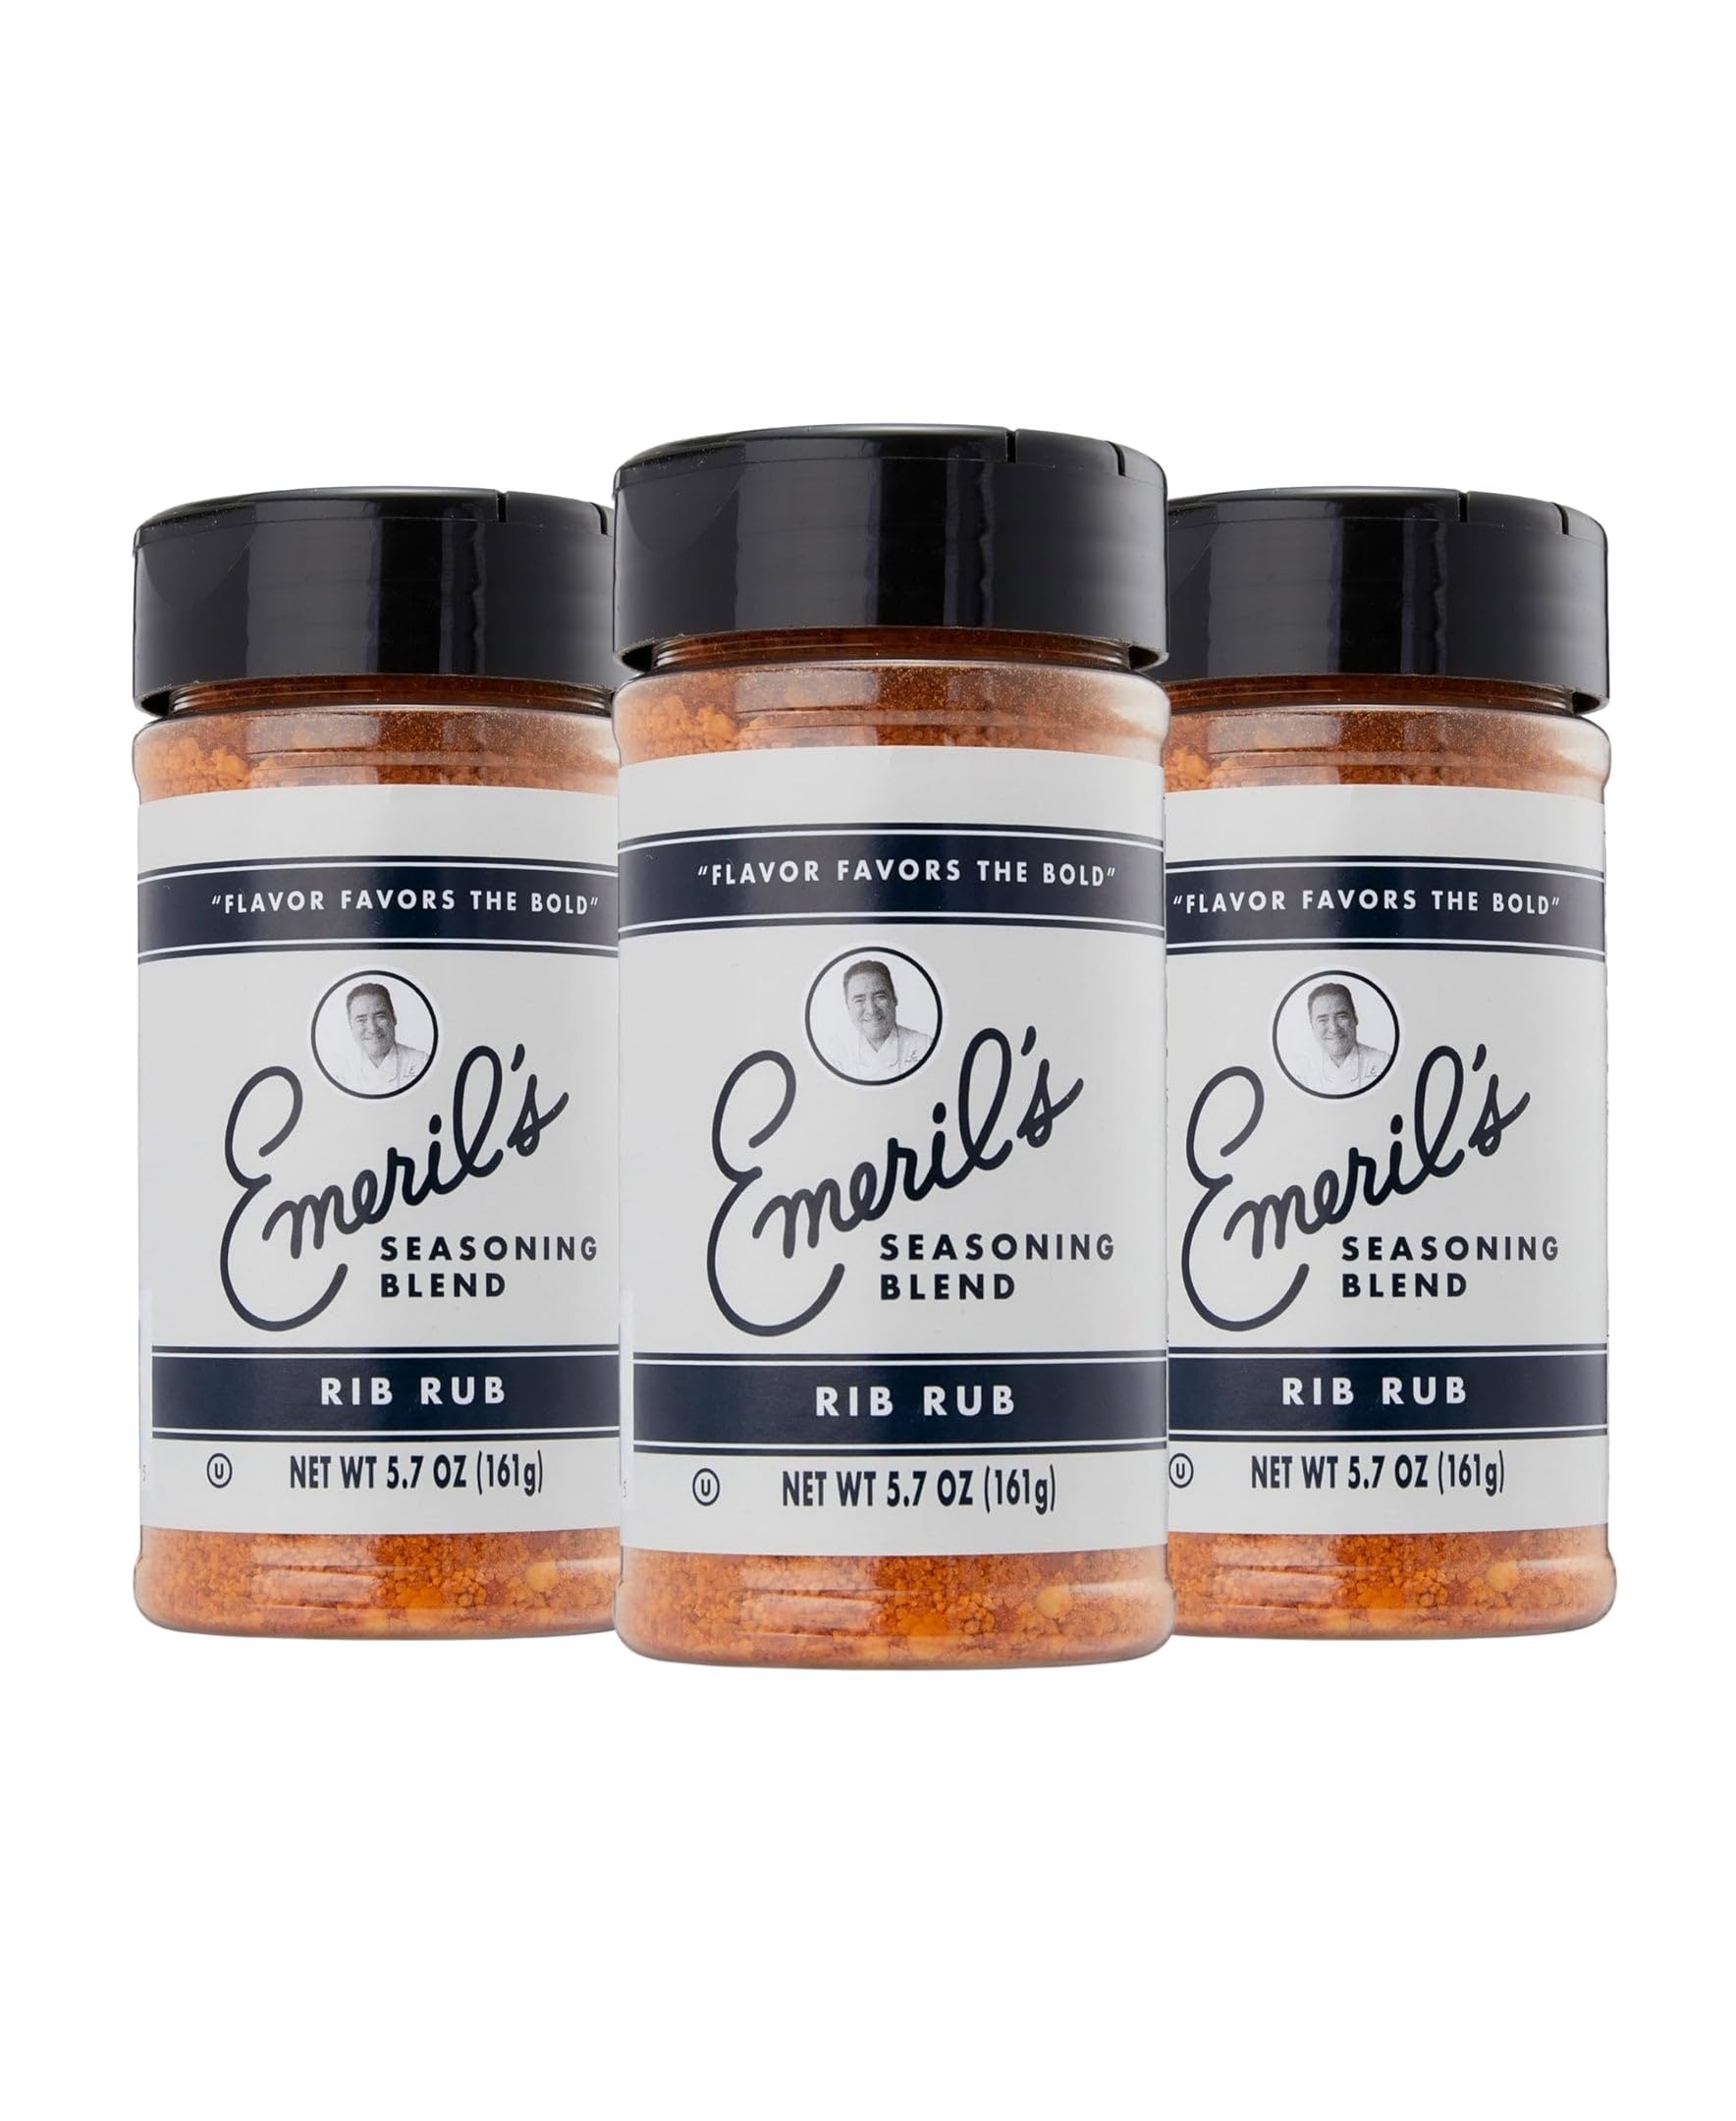
Item Name: Emeril Lagasse 5 Oz, 3-Pack and 6-Pack Seasoning Blend: Original Essence, Cajun, Blackened, Chicken Rub, Steak Rub and Rib Rub Best Seasonings and Spices for Cooking (Rib Rub - 3PK)
Bullet Point 1: Emeril's Seasonings - Each seasoning blend is Crafted by the world-renowned chef, these seasonings bring his signature bold flavors straight to your kitchen using a combination of fine herbs and spices to give your food a distinctive, robust flavor. Emeril's Seasonings are your go-to option for bringing a little magic to any dish, whether you're grilling, roasting, or sautéing.
Bullet Point 2: Inspiration for Cooking - Trying out new seasonings can inspire creativity in your cooking. With Emeril Lagasse's blends, you might discover new favorite dishes or ways to spice up old classics.
Bullet Point 3: Grilling Seasoning - Enhances the flavor of any grilled food with a perfect balance of zesty spices and smokey spices. Any grilled food, from tender steaks to colorful veggies, is elevated by it.
Bullet Point 4: Everyday Seasoning - Bursting with savory flavors like garlic, paprika, and spices, it adds a perfect zest to any dish. Whether sprinkled on meats or veggies, it elevates everyday cooking to delicious new heights with every shake.
Bullet Point 5: Chef's Choice - A zesty and flavorful mix of spices crafted by renowned chef Emeril Lagasse. Perfect for adding a bold kick to your favorite dishes.
Bullet Point 6: Convenient Resealable Packaging – Each 5oz bottle comes in a resealable container, keeping your spices fresh and easy to store in your pantry.
Product Description: Emeril Lagasse's **Seasoning Blend** delivers a powerhouse of bold, chef-inspired flavors designed to elevate every dish. Crafted with precision and passion, this versatile collection features **Original Essence, Cajun, Blackened, Chicken Rub, Steak Rub, and Rib Rub**, each expertly blended for **perfect seasoning on meats, seafood, and vegetables**. Whether you're **grilling burgers with the ultimate burger seasoning, enhancing seafood with a rich seafood seasoning, or perfecting fish with a flavorful fish seasoning**, these blends bring out the best in every bite. Coat **chicken drumsticks, turkey wings, or pork** with the robust **garlic seasoning and pork rub** for deep, savory flavors, or add a bold kick to your **steaks, ribs, and roasts**. Whether you're **grilling, roasting, sautéing, or smoking**, Emeril’s signature spice blends ensure **restaurant-quality taste at home**—because great cooking starts with great flavor!
Value: 15.0
Unit: Ounce

Price: 22.99